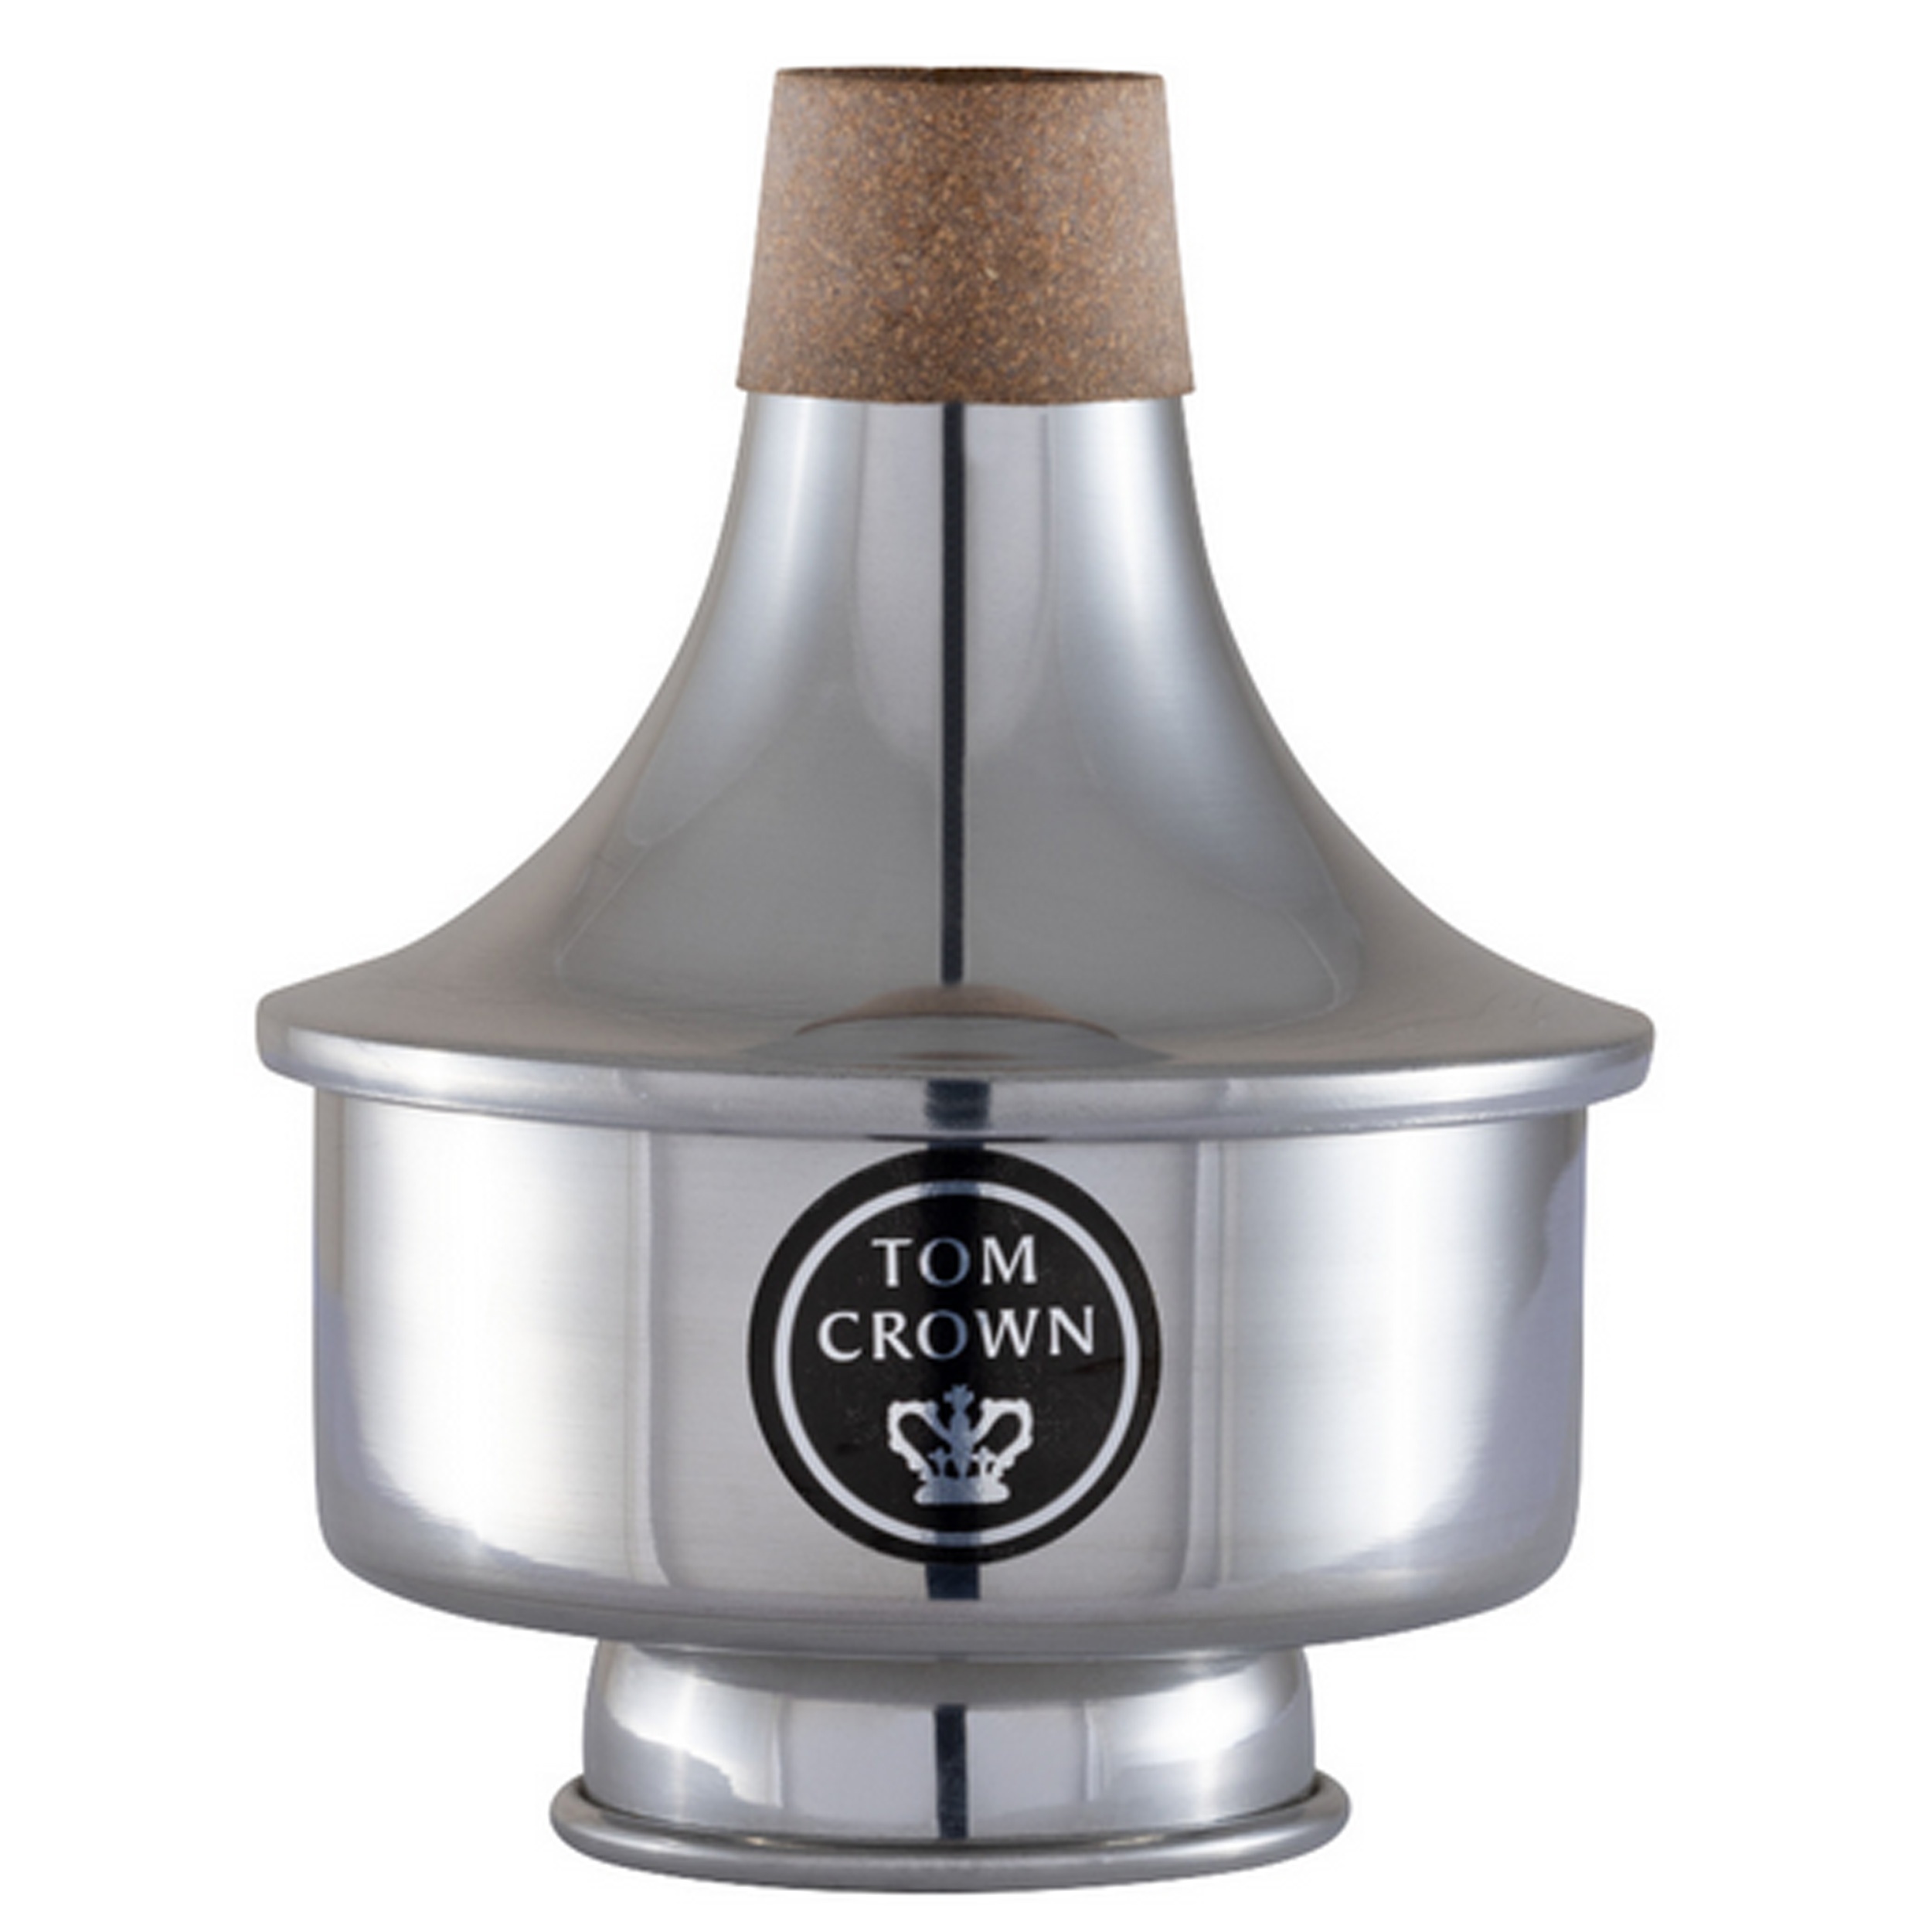
Tom Crown 30PTWW Piccolo Trumpet Mute Wah-Wah
Tom Crown mutes have become the choice of professional orchestral players around the globe. With choices of brass, copper, and aluminum Tom Crown mutes provide a limitless range of tonal colors for the brass musician. Featuring an excellently shaped bell contour that forms a perfect acoustical match to your piccolo trumpet, the Tom Crown Piccolo Trumpet Straight Mute will take your playing to new heights. Tom Crown 30PTWW Piccolo Trumpet Mute Wah-Wah
Brand: Tom Crown
Category: Arts & Entertainment > Hobbies & Creative Arts > Musical Instrument & Orchestra Accessories > Brass Instrument Accessories > Brass Instrument Mutes > Harmon Mutes